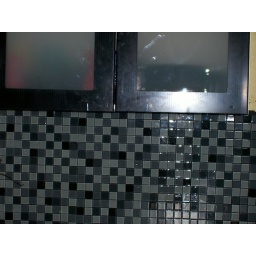
backsplash glass mosiac tiles in grays and black